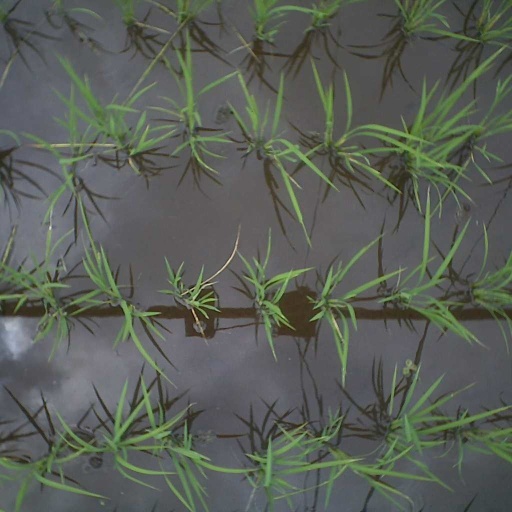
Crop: rice